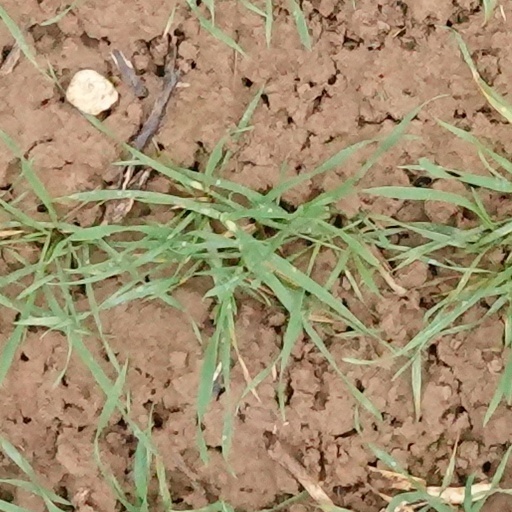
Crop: wheat